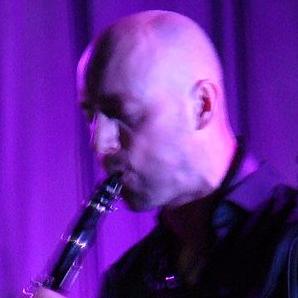
Age: 40